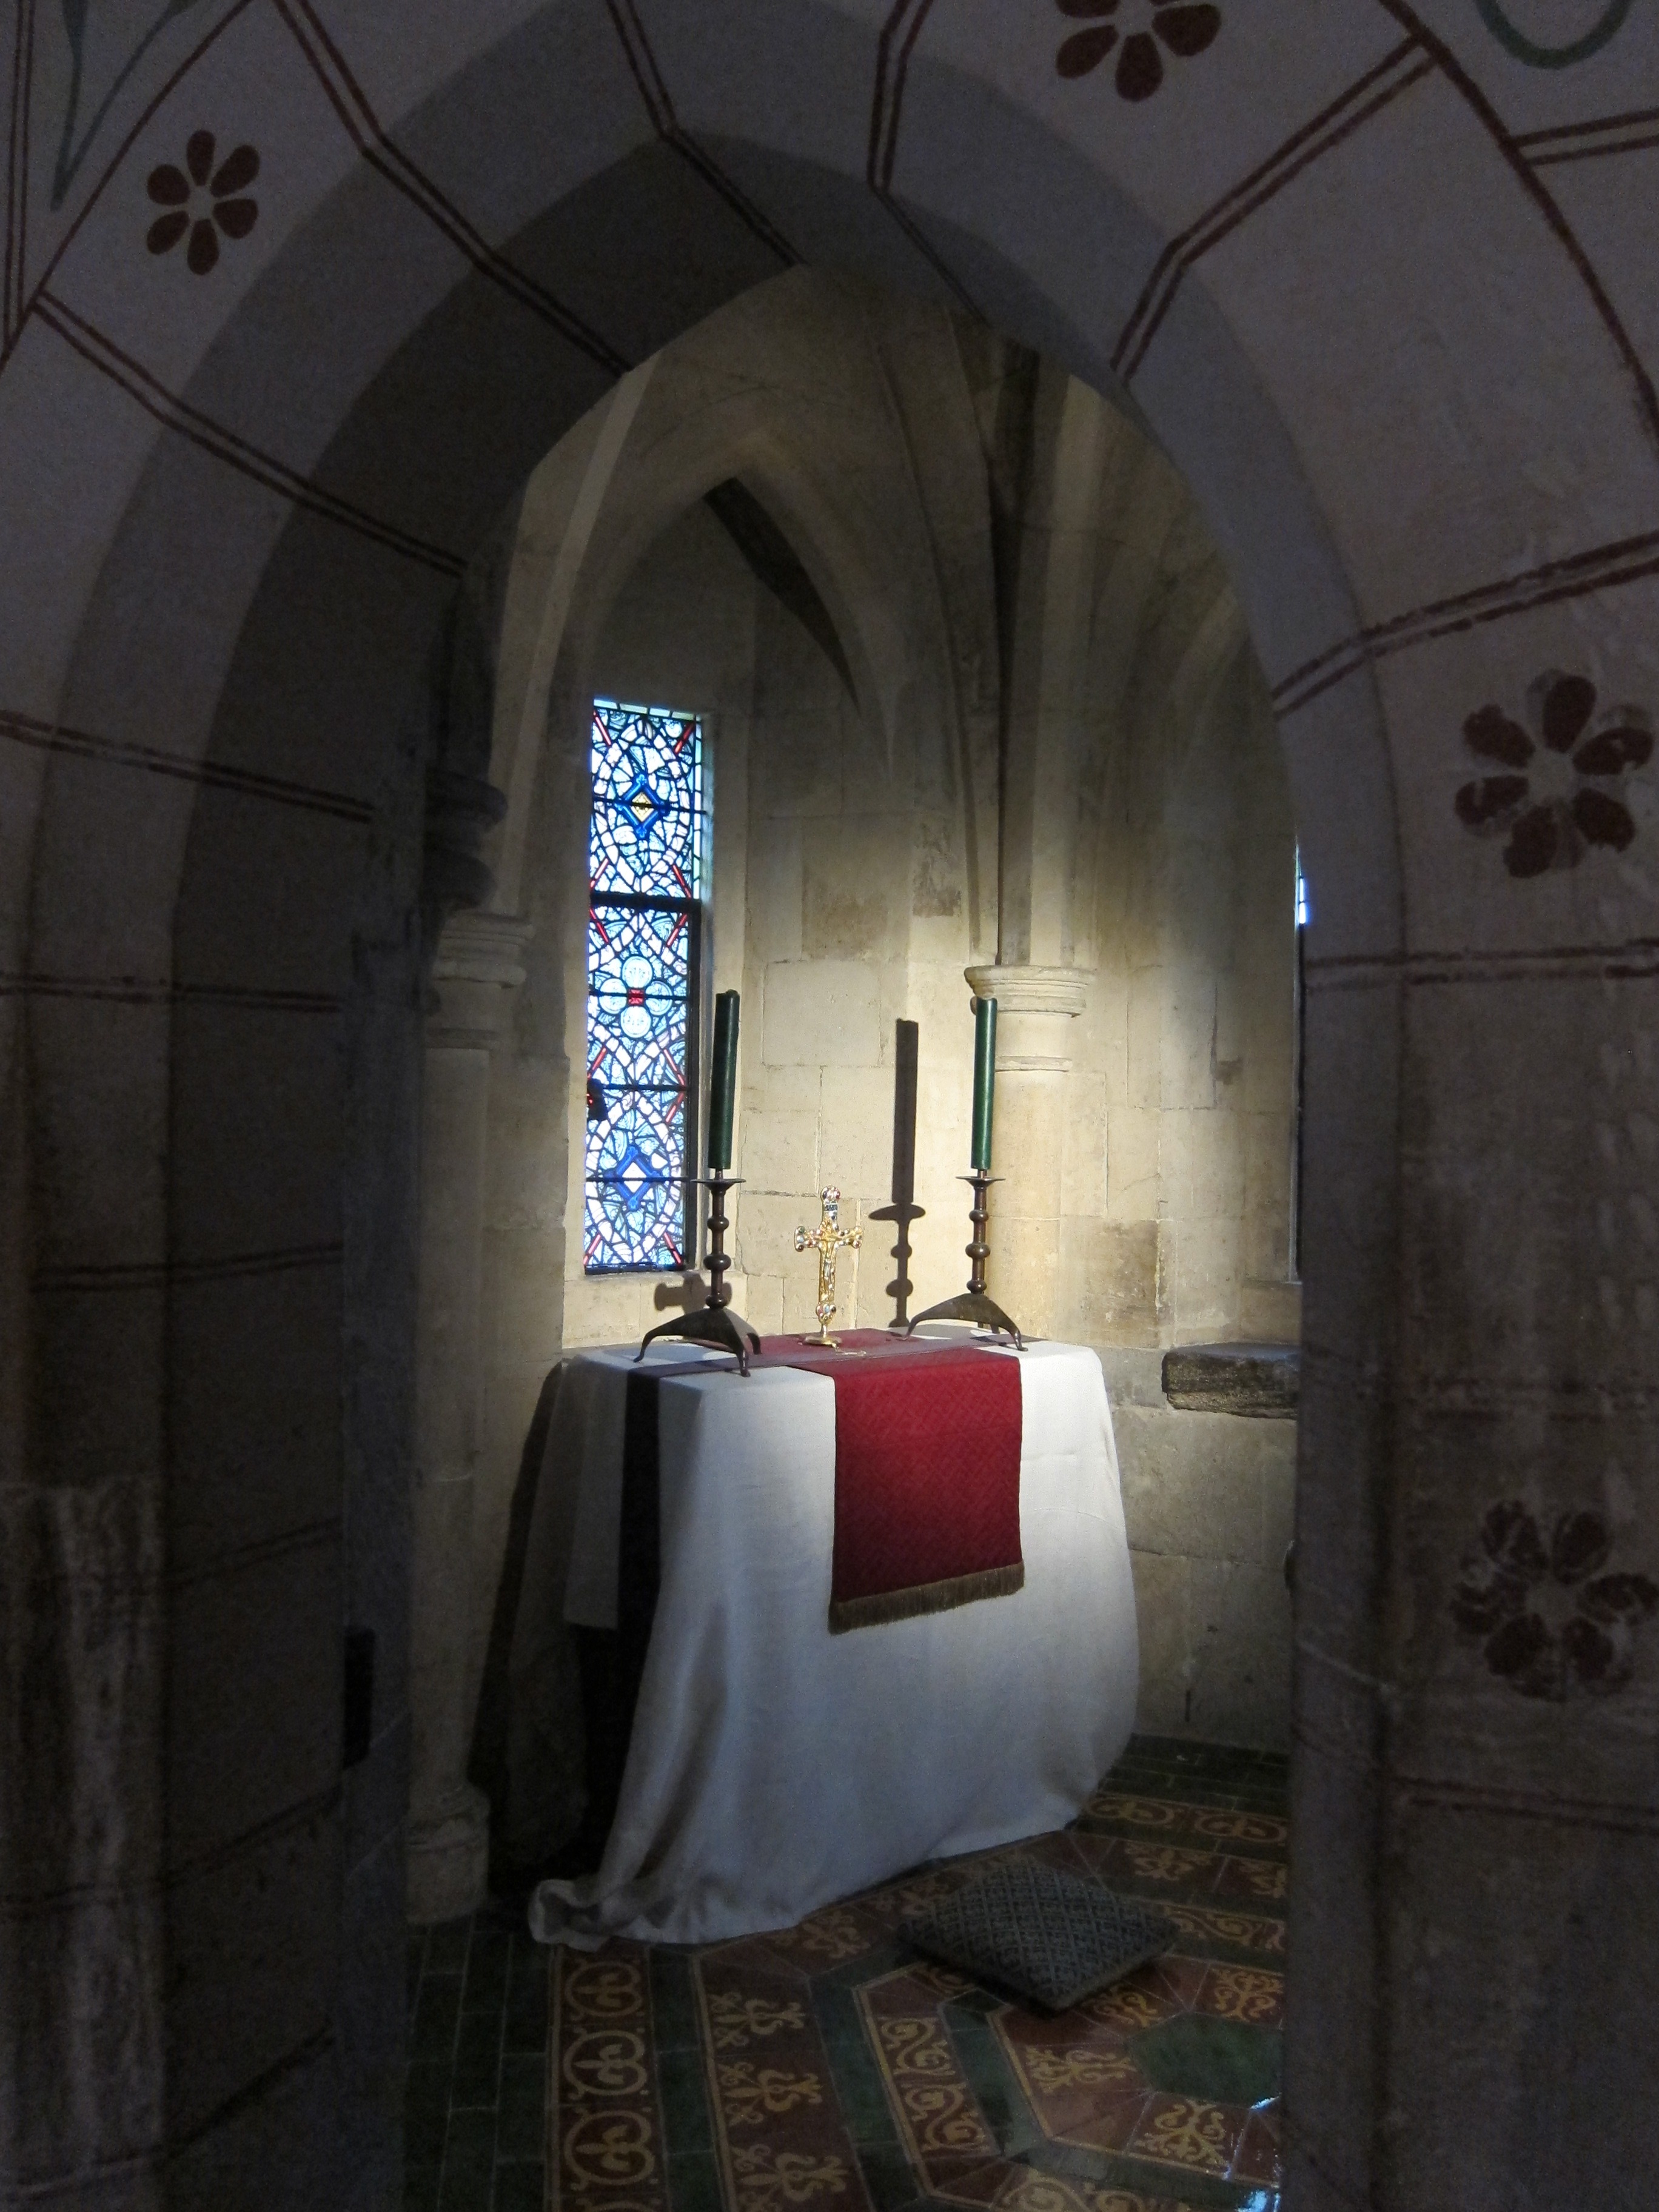
architecture, building, stone, europe, arch, tile, church, chapel, place of worship, london, medieval, candles, archway, worship, historical, crypt, tower of london